Wilhelm Canaris

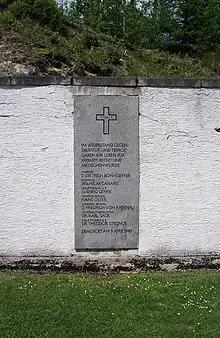
Memorial at Flossenbürg concentration camp to the German resistance members executed on 9 April 1945

Taking a position as the fortress commander at Swinemünde on 29 September 1934, Canaris seemed to be near the end of his career as he settled into a sort of "provincial exile" with his family. Then, in short order, Canaris caught wind of the dispute in the Reichswehr Ministry over the impending successor to the "Abwehr" chief Captain , who was forced to resign. Patzig recommended Canaris as his replacement because of his outstanding service record and because he considered him best suited for the position from his previous experience in intelligence operations. His aspirations were quickly being realized, and in his zeal for his new job, Canaris paid "little heed" to the warnings from Patzig about the "fiendish" machinations of the party and its police organs. The admonitions principally concerned Reinhard Heydrich, the head of the SS intelligence service known as the "Sicherheitsdienst" (SD) who was not well-disposed towards the "Abwehr" since he believed that Germany's defeat during the First World War was attributable to military intelligence failures by the organization. Moreover, Heydrich had aspirations to oversee all aspects of political intelligence-gathering for Germany.